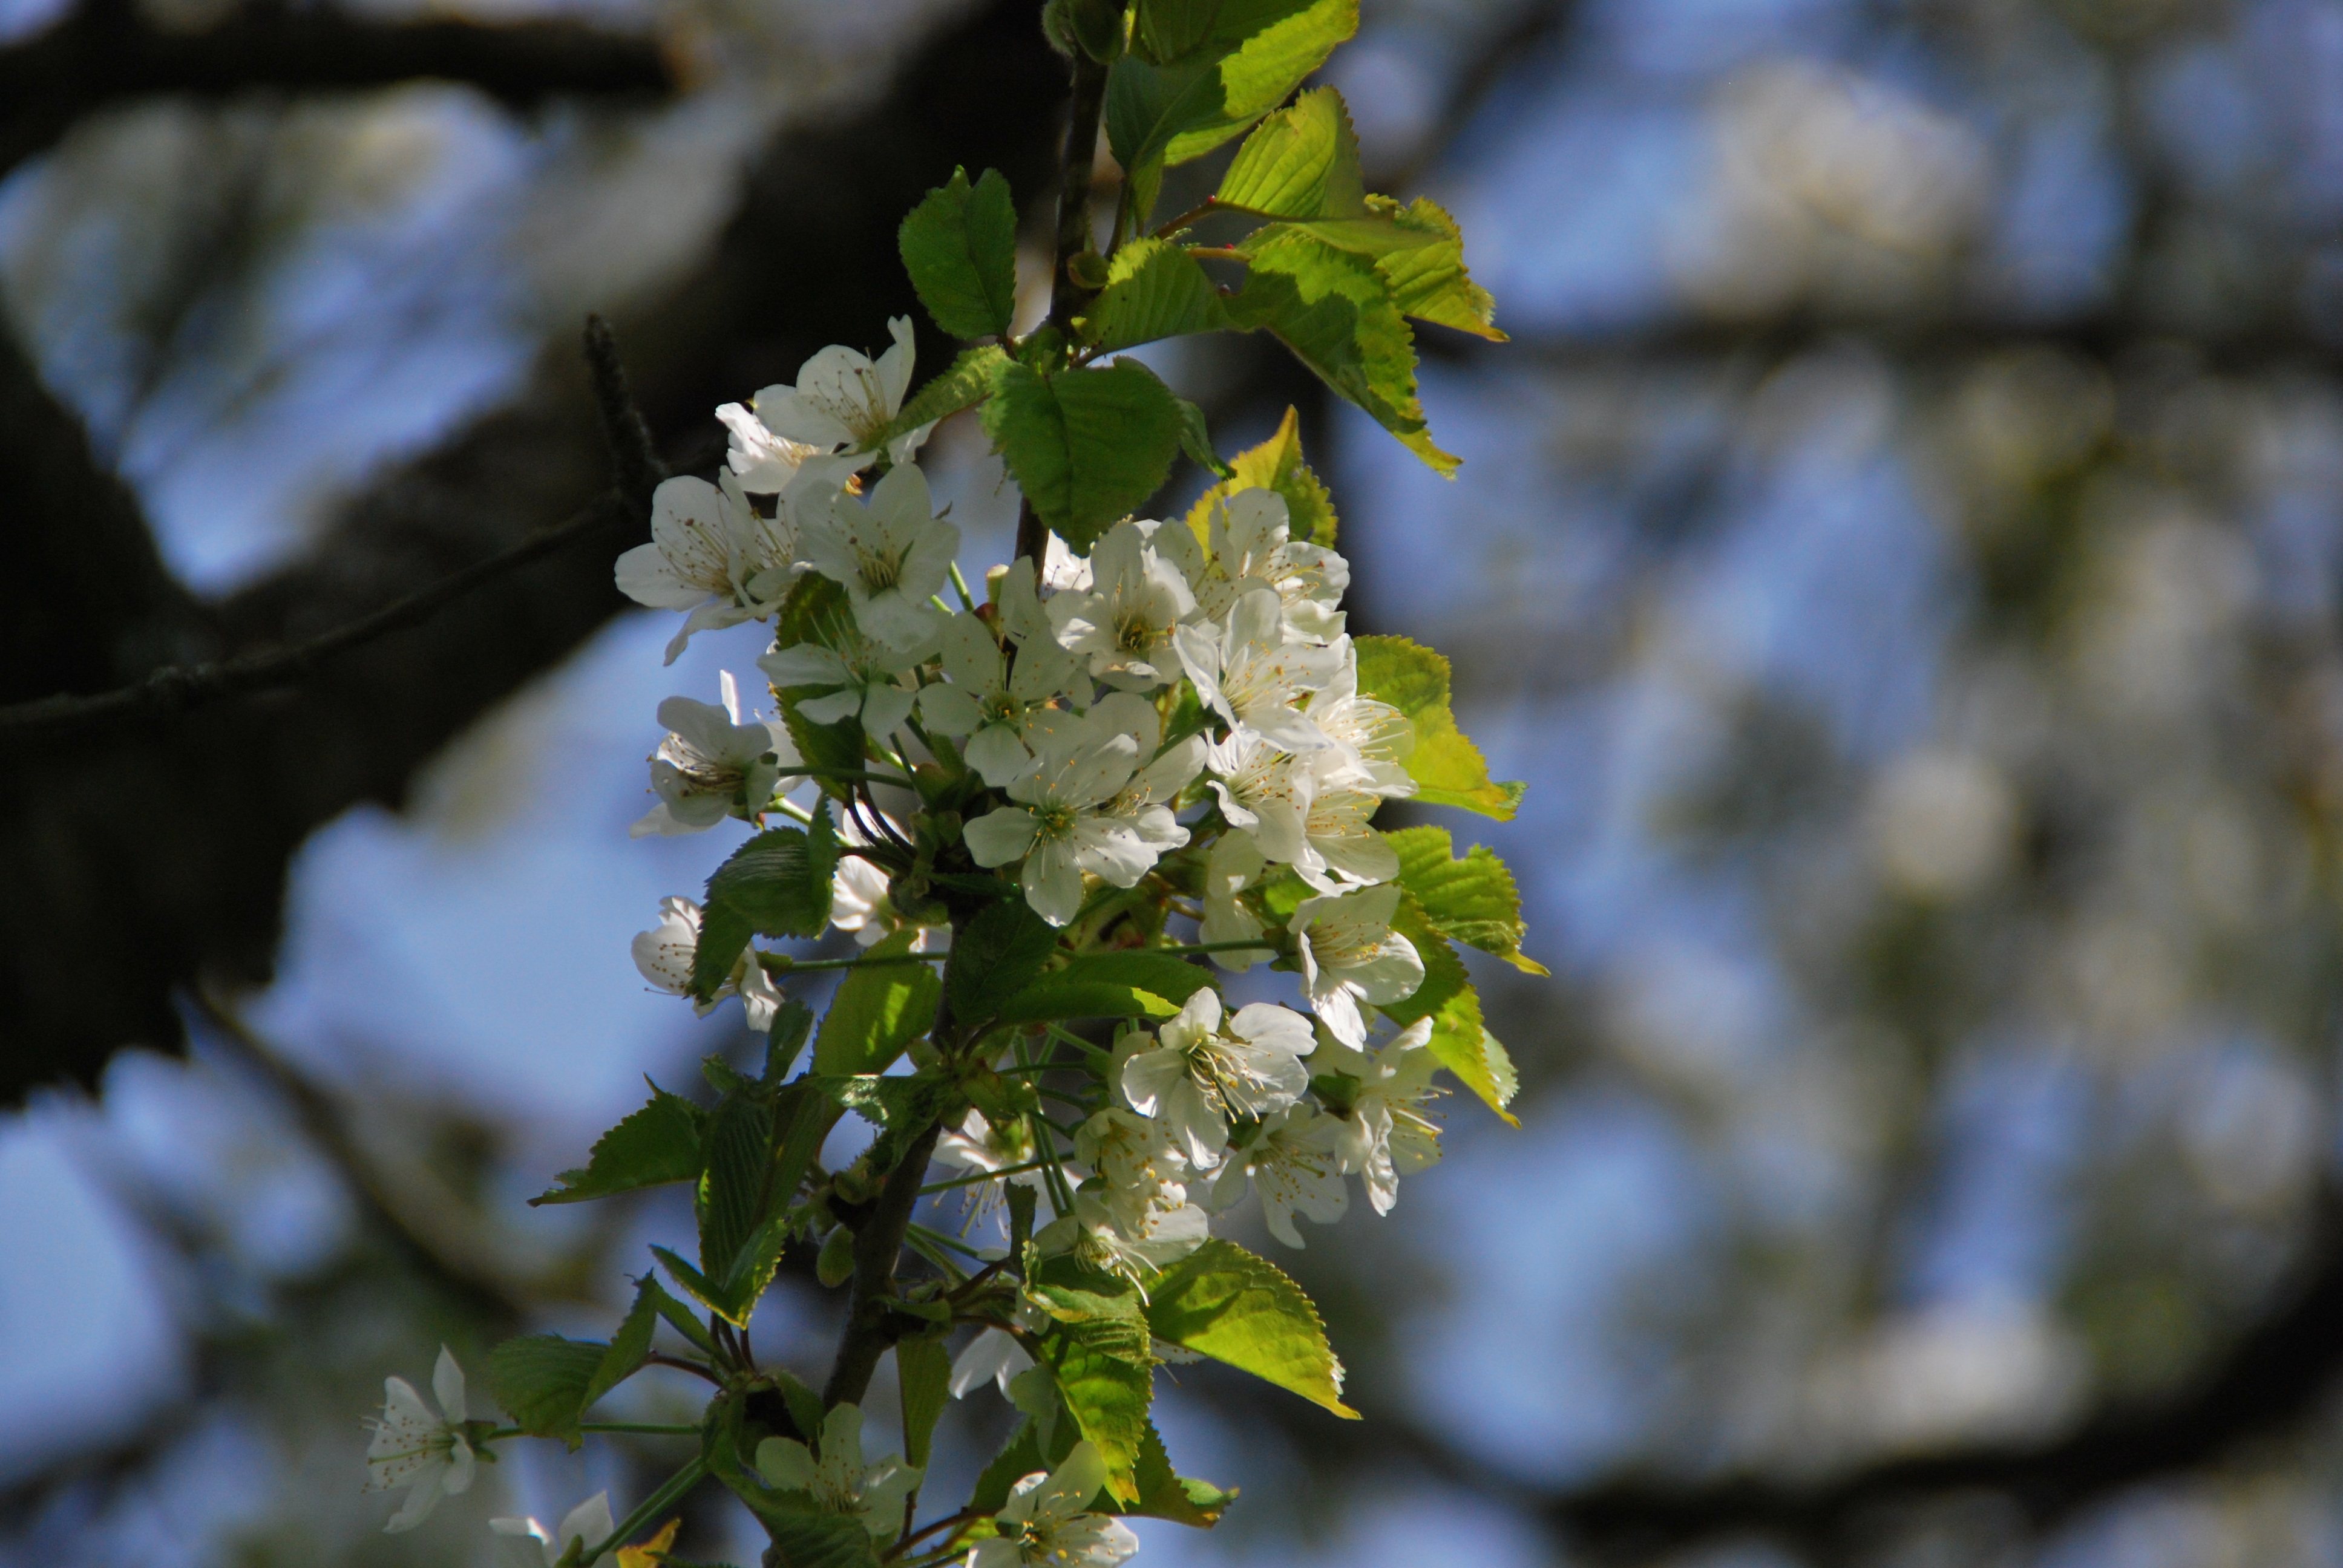
tree, nature, branch, blossom, plant, white, sunlight, leaf, flower, spring, green, produce, autumn, botany, flora, season, close up, shrub, fruit tree, macro photography, flowering plant, woody plant, land plant